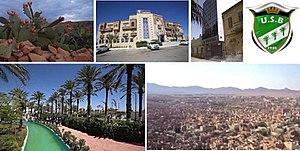
Biskra est une commune du Nord-Est du Sahara algérien, chef-lieu de la wilaya de Biskra, située à 400 km environ au sud-est d'Alger. La ville a une superficie de 127,70 km². La ville comptait 218 467 habitants en 2010 et se place donc au 10ᵉ rang au niveau national. La ville est située sur un point stratégique car elle est la porte du désert du Sahara.